Alba Silvius

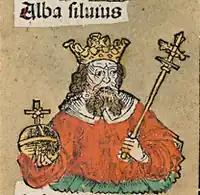
Alba Silvius from Nuremberg chronicles

Alba Silvius (said to have reigned 1028–989 BC) was in Roman mythology the fifth king of Alba Longa. He was the son of Latinus Silvius and the father of Atys. He reigned thirty-nine years.